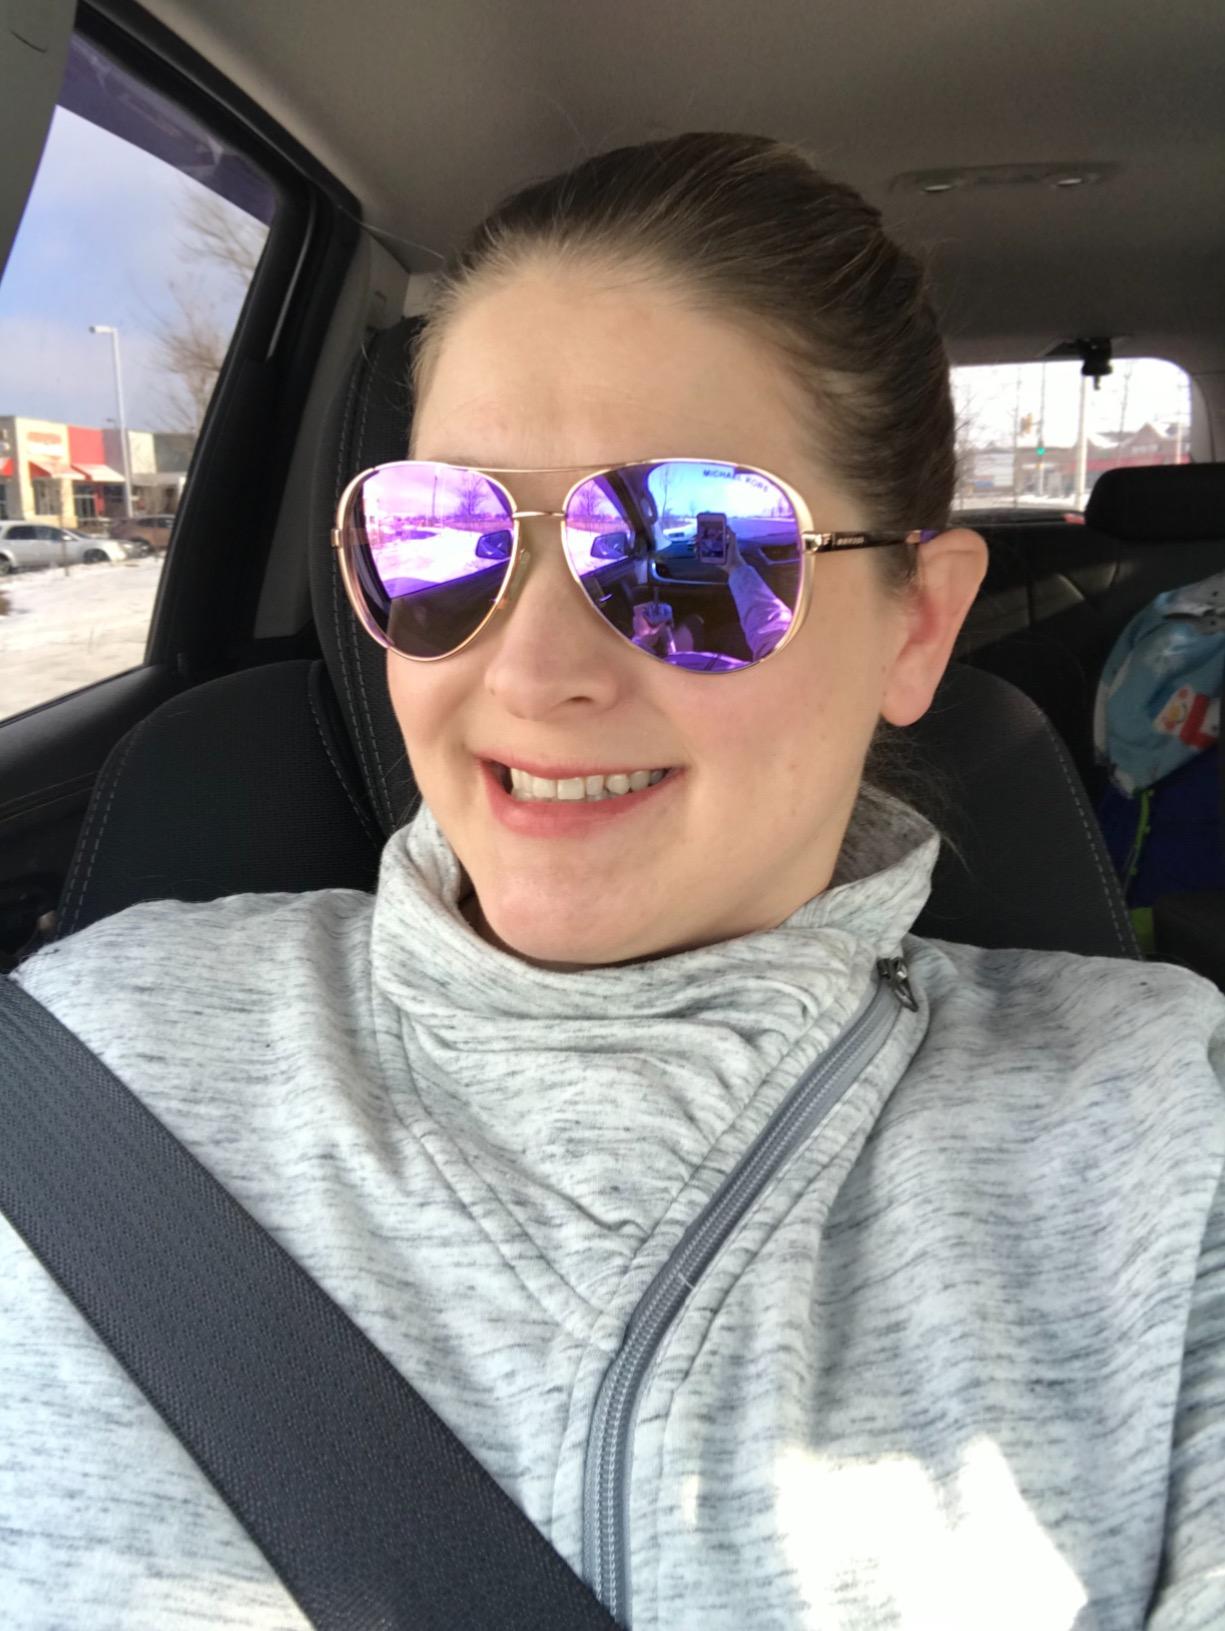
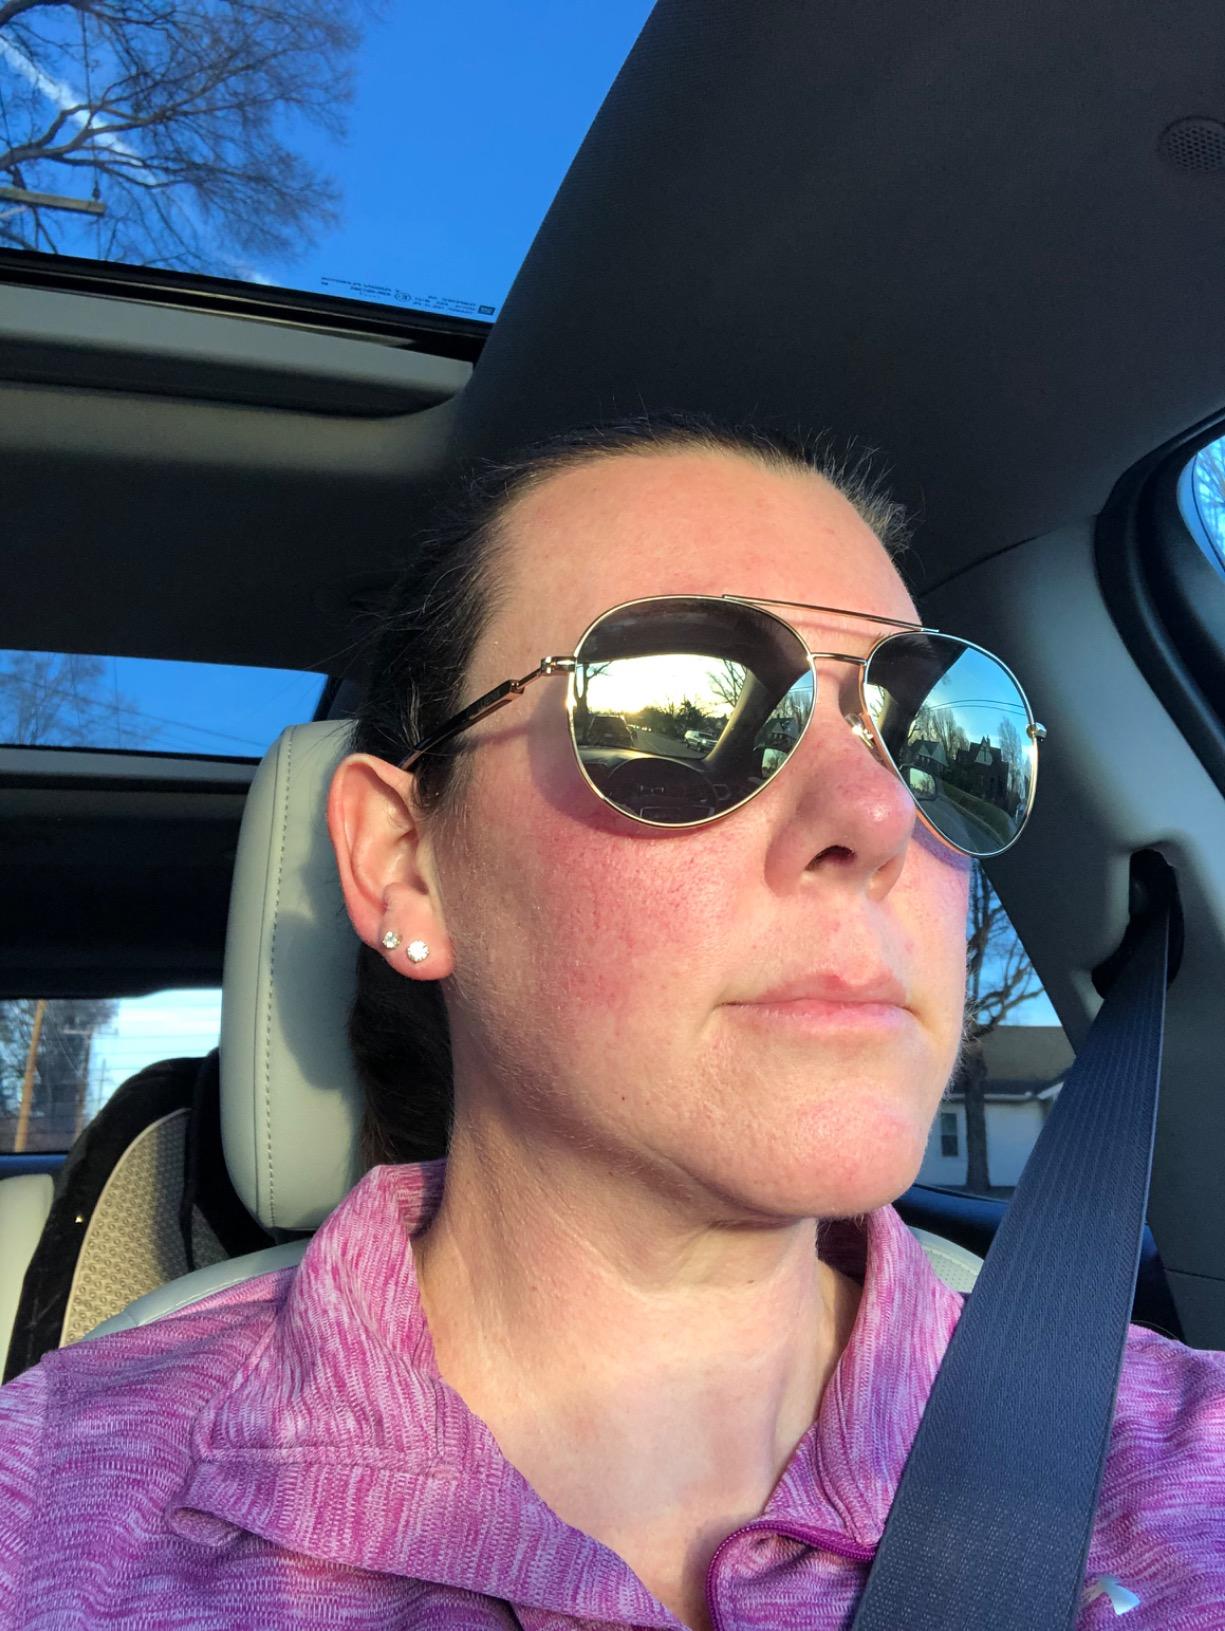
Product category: accessories_sunglasses
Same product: no